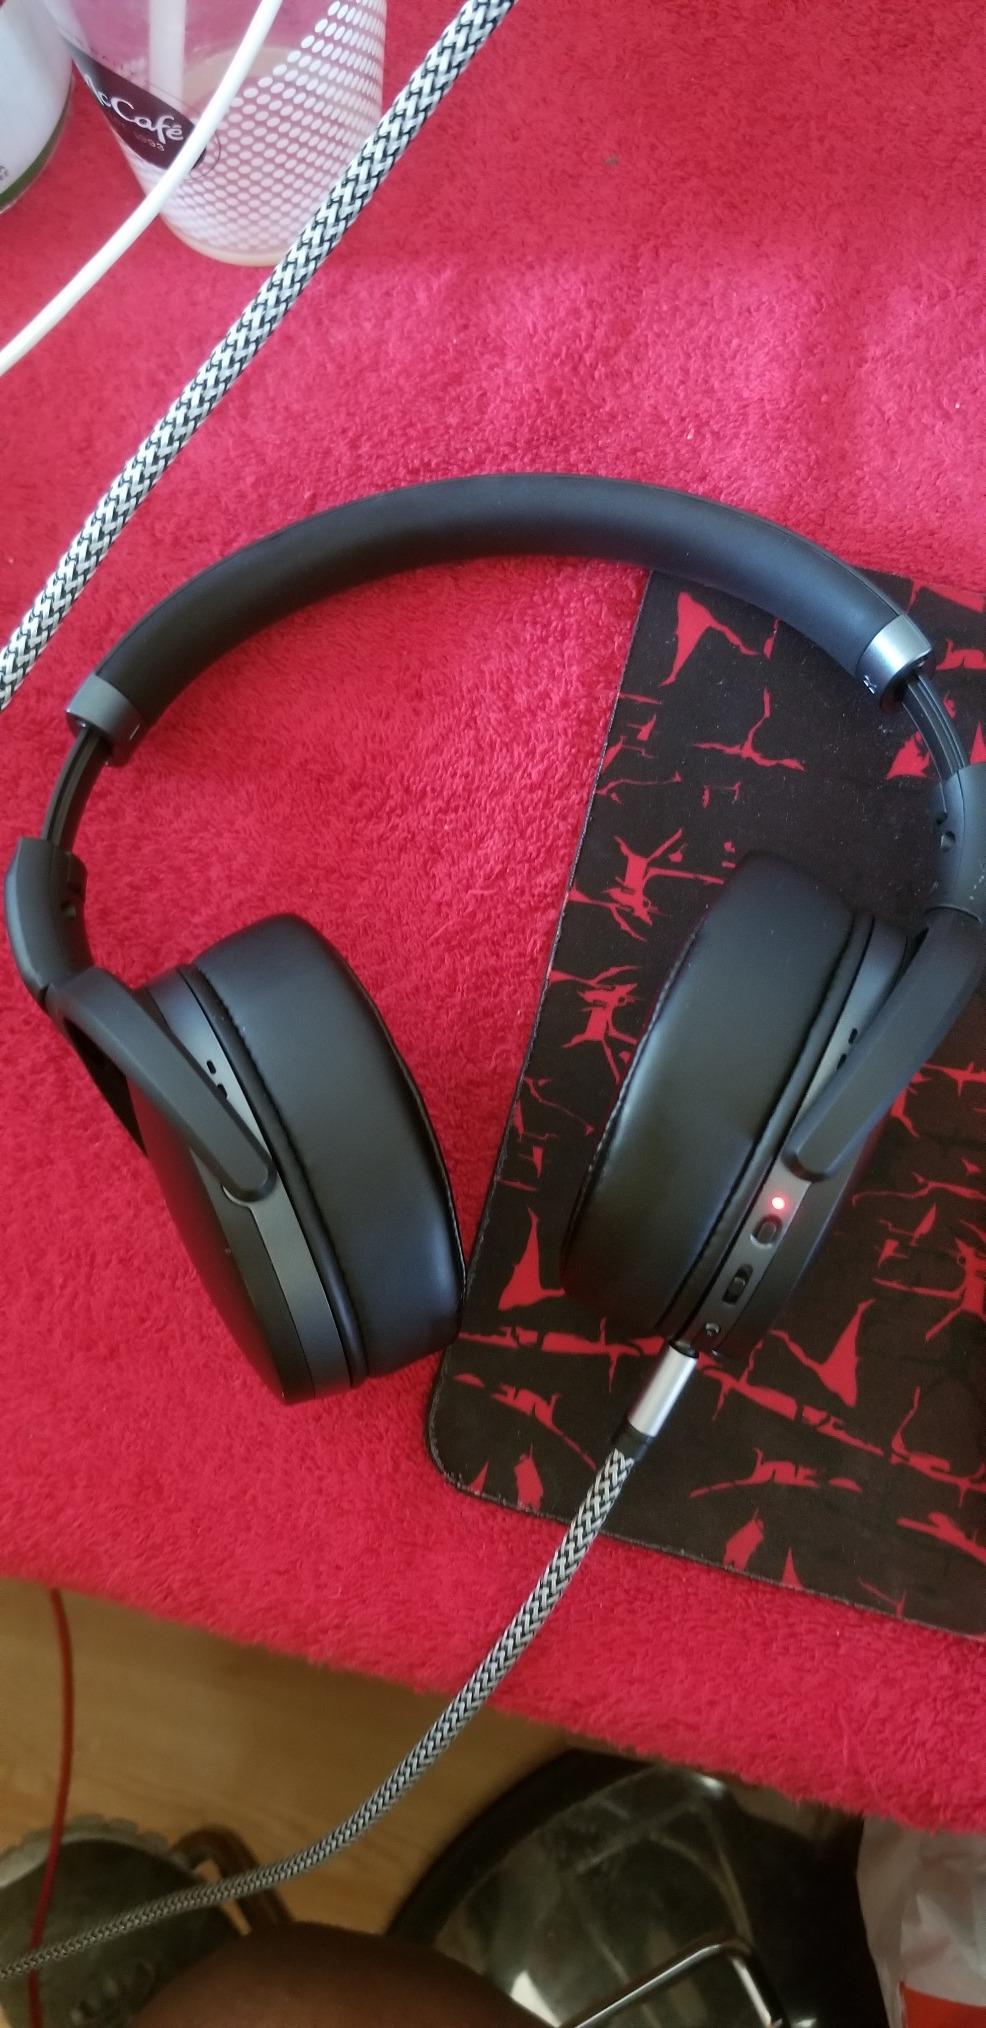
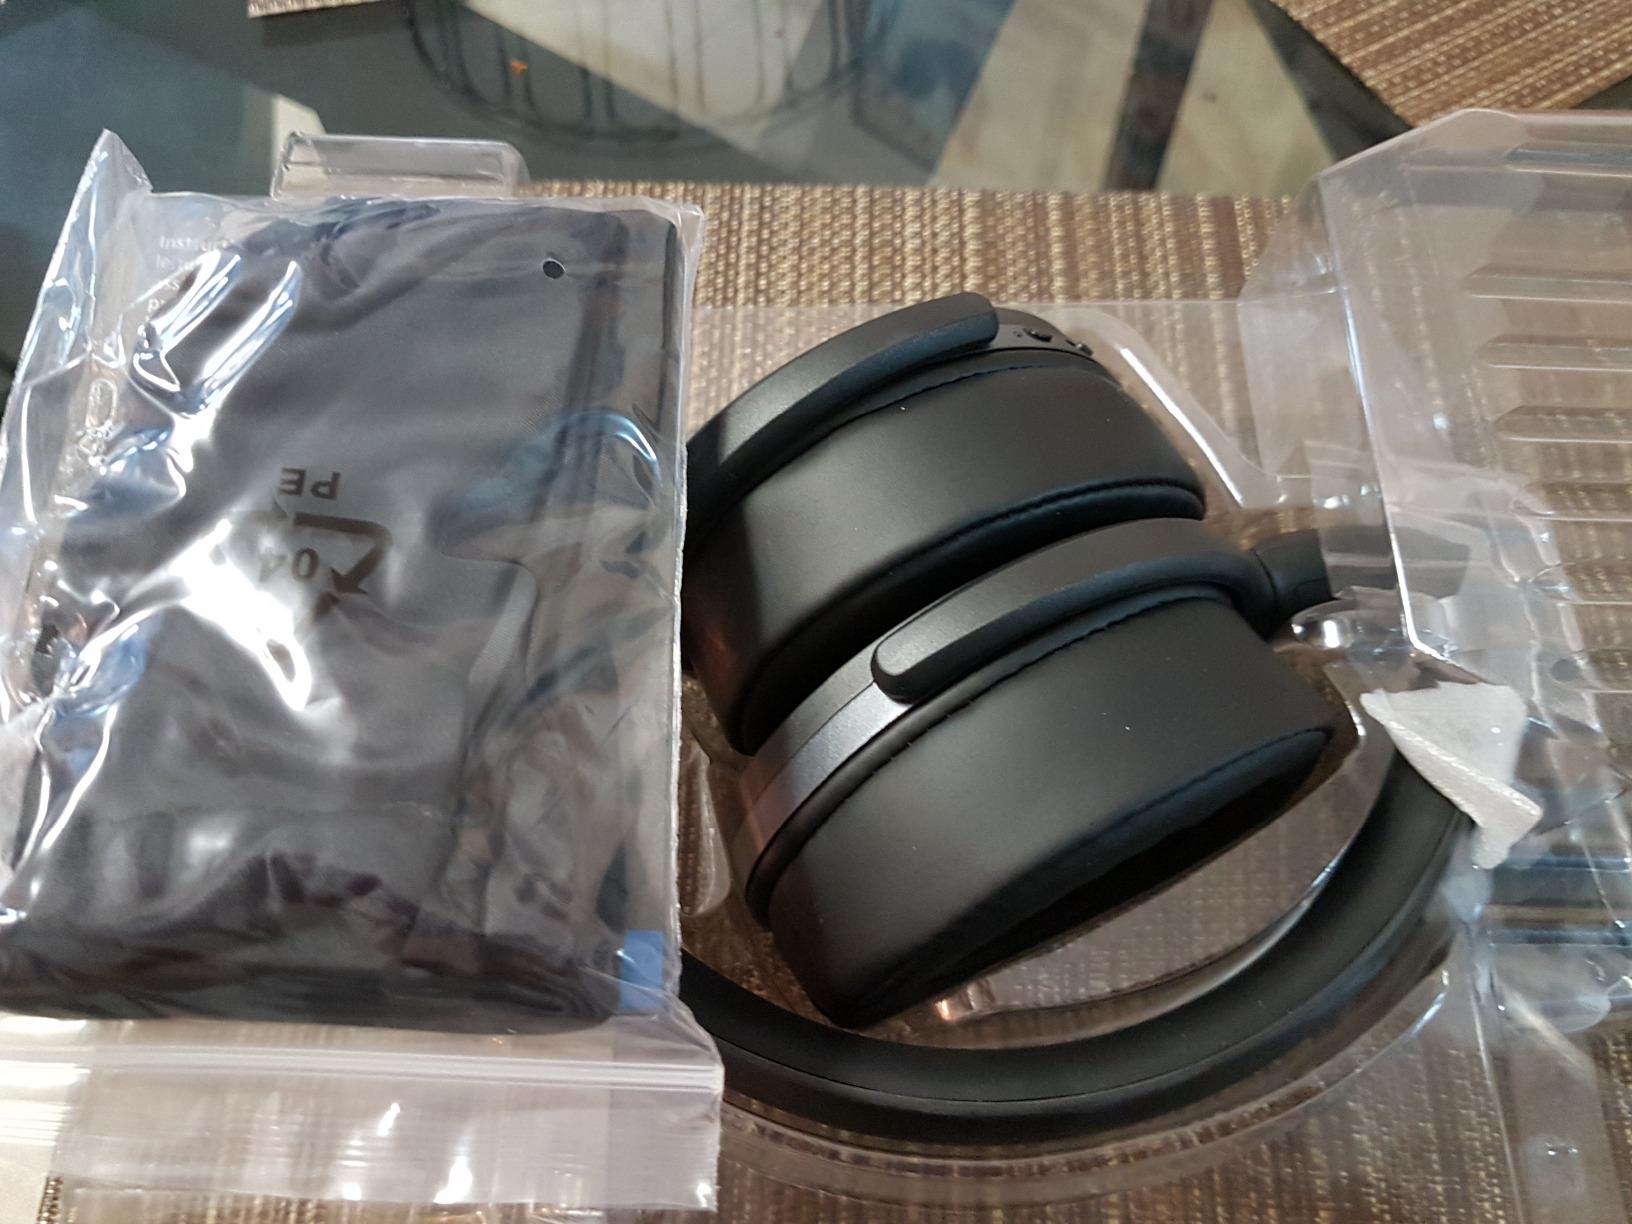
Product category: headphones
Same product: yes